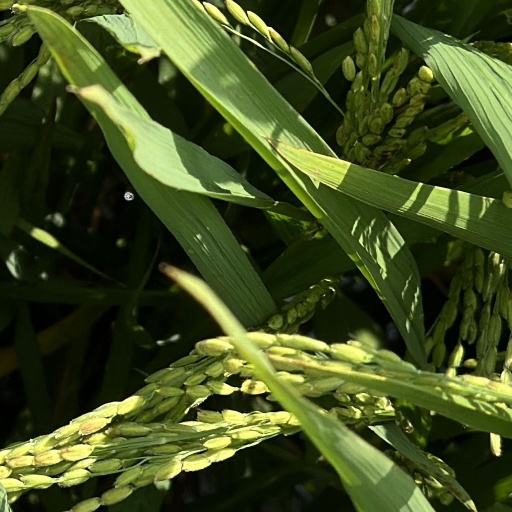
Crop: rice